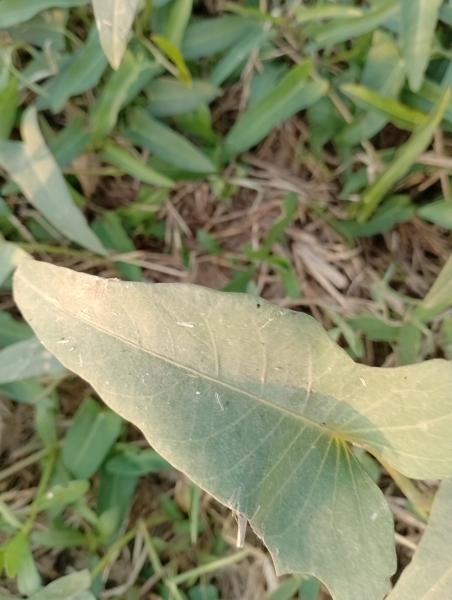
Weed species: Ipomoea aquatic